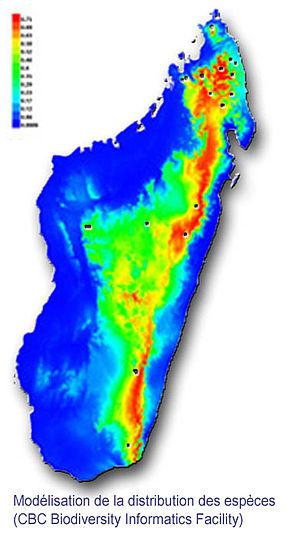
Carte (modélisation) de la répartition de la biodiversité à Madagascar, sur la base de données de terrain, et de la NASA et NOAA, par (modélisation du Biodiversity Informatics Facility) source
Madagascar, en forme longue la république de Madagascar, est un État insulaire situé dans l'océan Indien et géographiquement rattaché au continent africain, dont il est séparé par le canal du Mozambique. C’est la cinquième plus grande île du monde après l'Australie, le Groenland, la Nouvelle-Guinée et Bornéo. Longue de 1 580 km et large de 580 km, Madagascar couvre une superficie de 587 000 km². Sa capitale est Antananarivo et le pays a pour monnaie l'ariary. Ses habitants, les Malgaches, sont un peuple austronésien parlant une langue malayo-polynésienne : le malgache. Le pays est entouré par d'autres îles et archipels dont l'île Maurice, les Seychelles, Mayotte, les Comores et La Réunion.
L'inventaire de la flore de Madagascar compte de plus de 12 000 espèces de plantes vasculaires et non vasculaires. La fonge est encore mal connue.
La faune de Madagascar, tout comme sa flore, est très riche. En effet celle-ci présente entre 80 % et 90 % d'espèces endémiques. Cette notion d'endémisme bien qu'elle ne soit pas inexacte reste subjective, puisque dépendante du niveau taxonomique à partir duquel se positionne l'observateur et de la surface ou du milieu considéré. De nombreux taxons spécifiques ou génériques, sont strictement endémiques à Madagascar, mais aussi, plus rarement au niveau de la famille et atteignent donc des taux d'endémisme proche ou égaux de 100 %.
Le caféier vient de la province de Kaffa, en Éthiopie. Sa culture se répand dans l'Arabie voisine, où sa popularité a profité de la prohibition de l'alcool par l'islam. Appelé K'hawah, qui signifie « revigorant », sa rareté l'a rendu très cher en Europe jusqu'au premier tiers du XVIIIᵉ siècle. Puis sa culture déferle en quatre vagues, Java des années 1720, La Réunion des années 1730-1740, le Suriname des années 1750-1770 et Saint-Domingue des années 1770-1780.